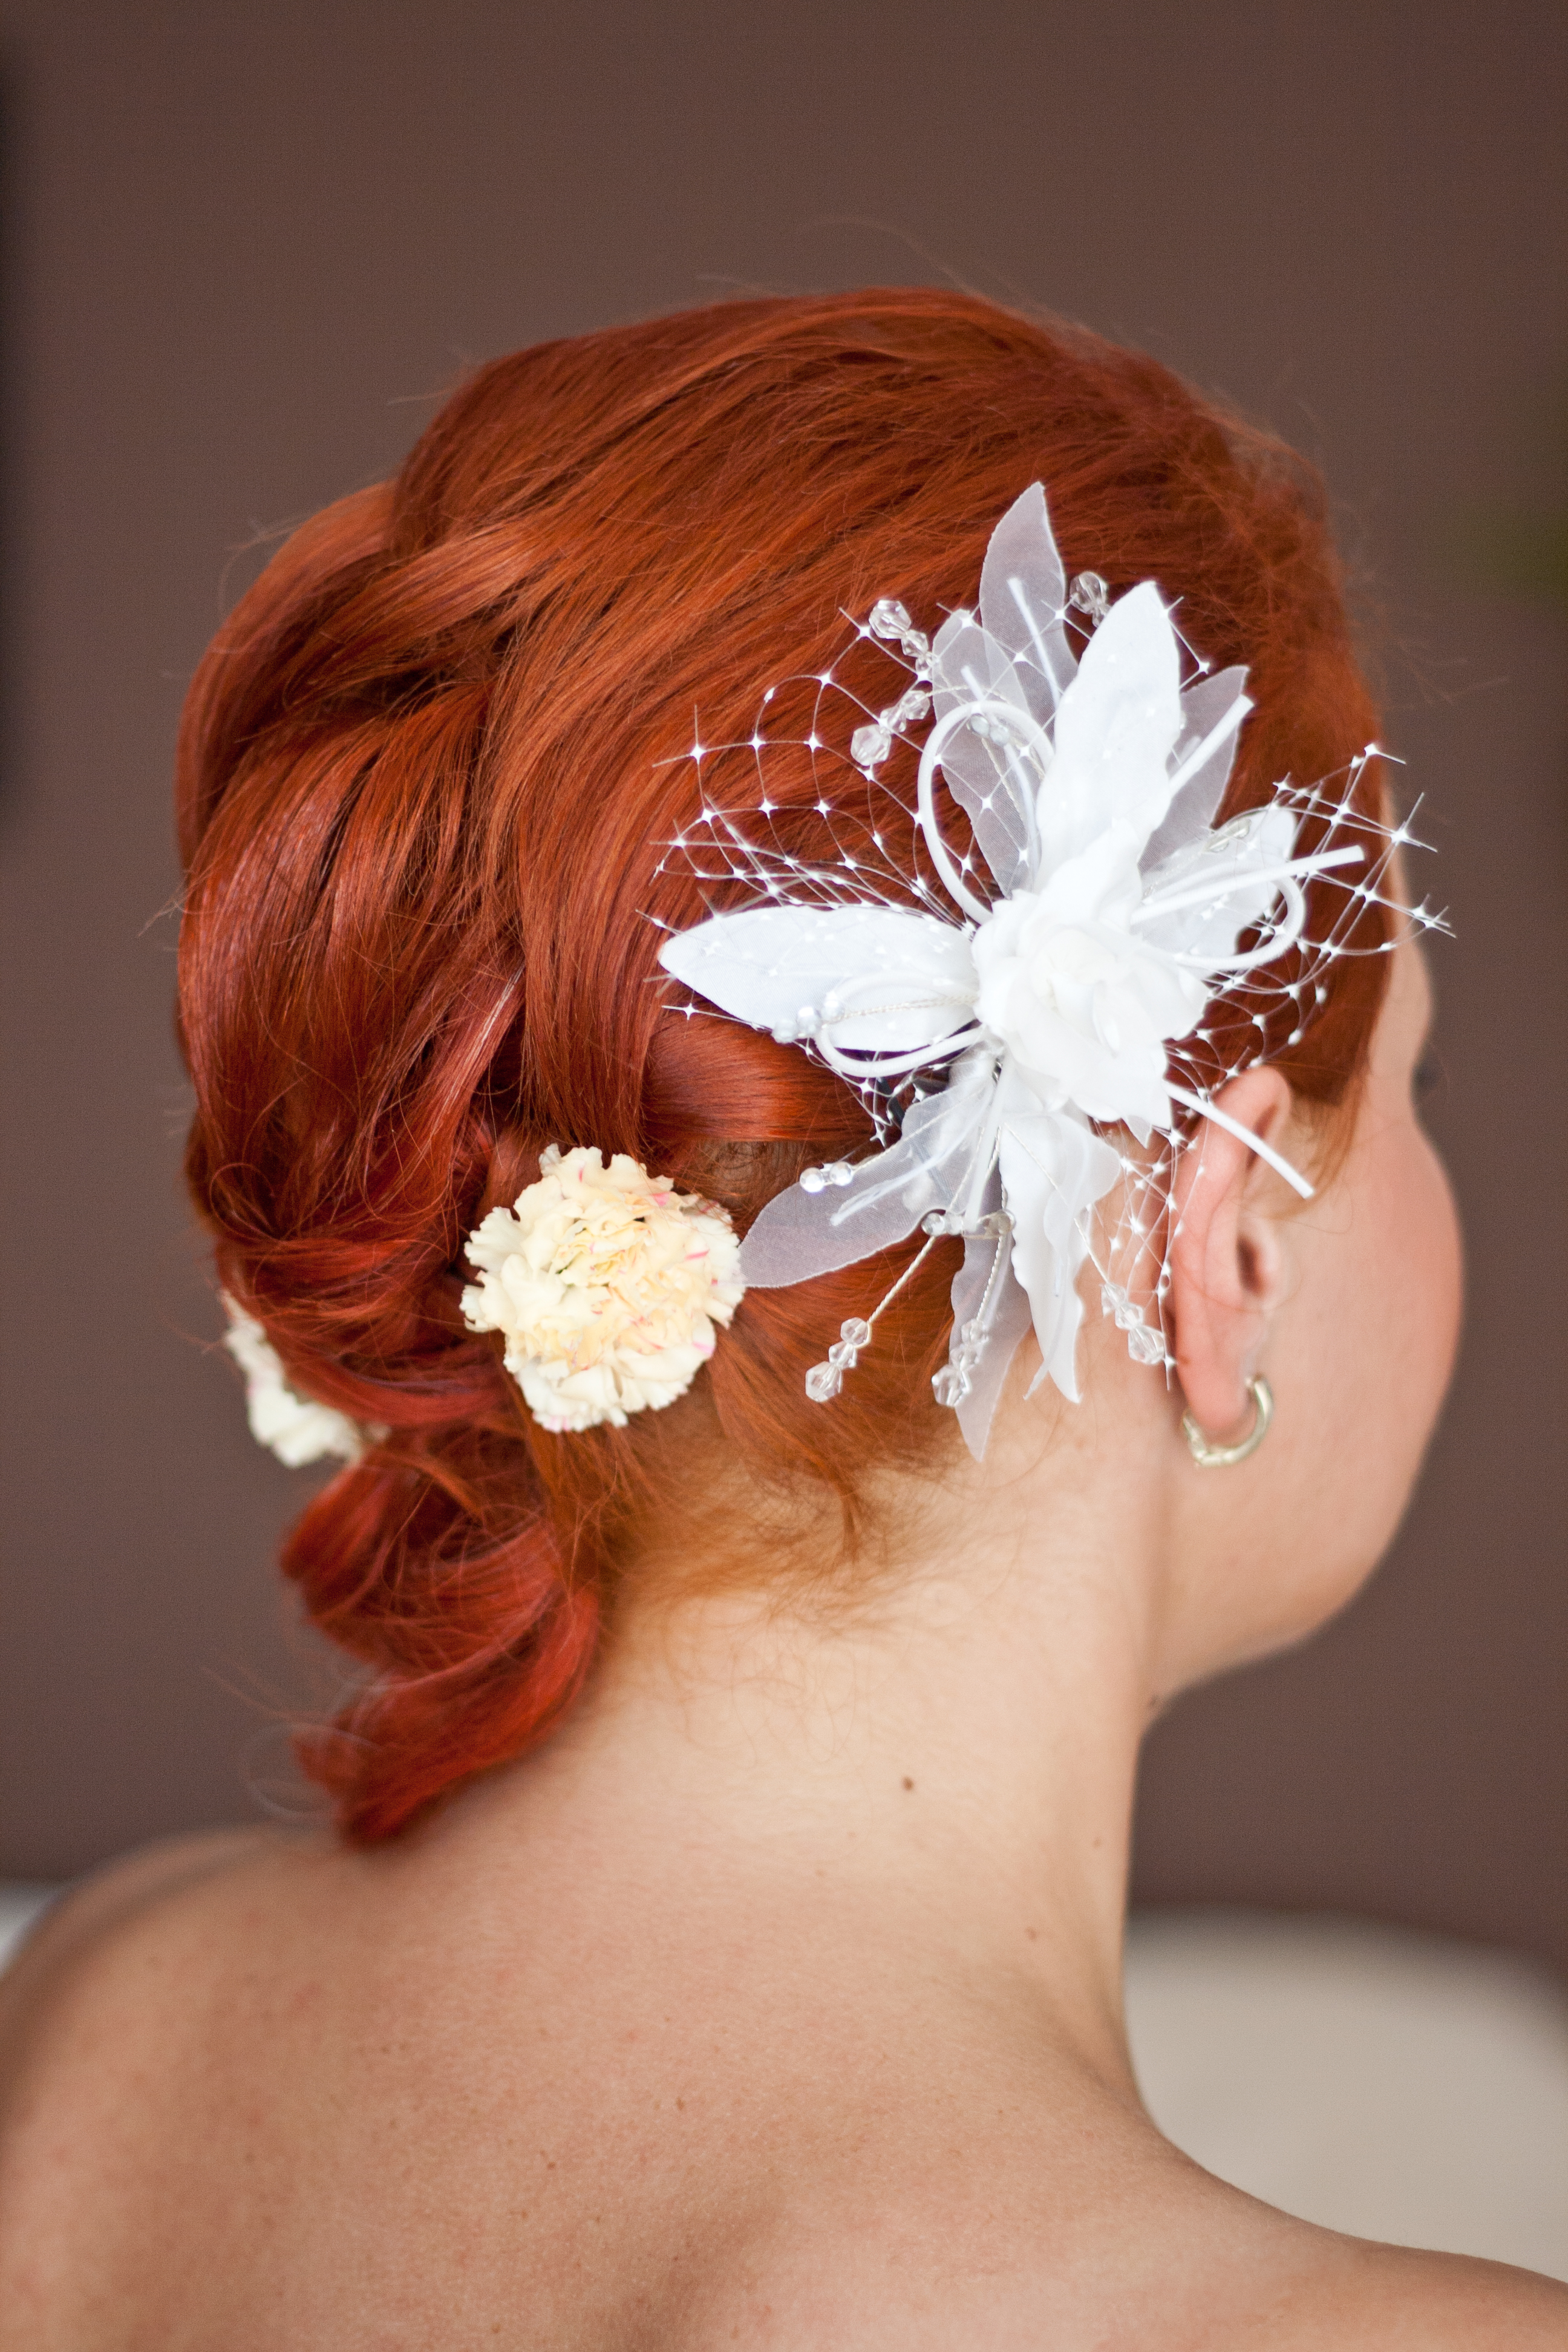
woman, hair, flower, petal, red, clothing, wedding, bride, headgear, hairstyle, red hair, head, redhead, veil, hairdo, bridal veil, fashion accessory, headpiece, bridal accessory, hair accessory